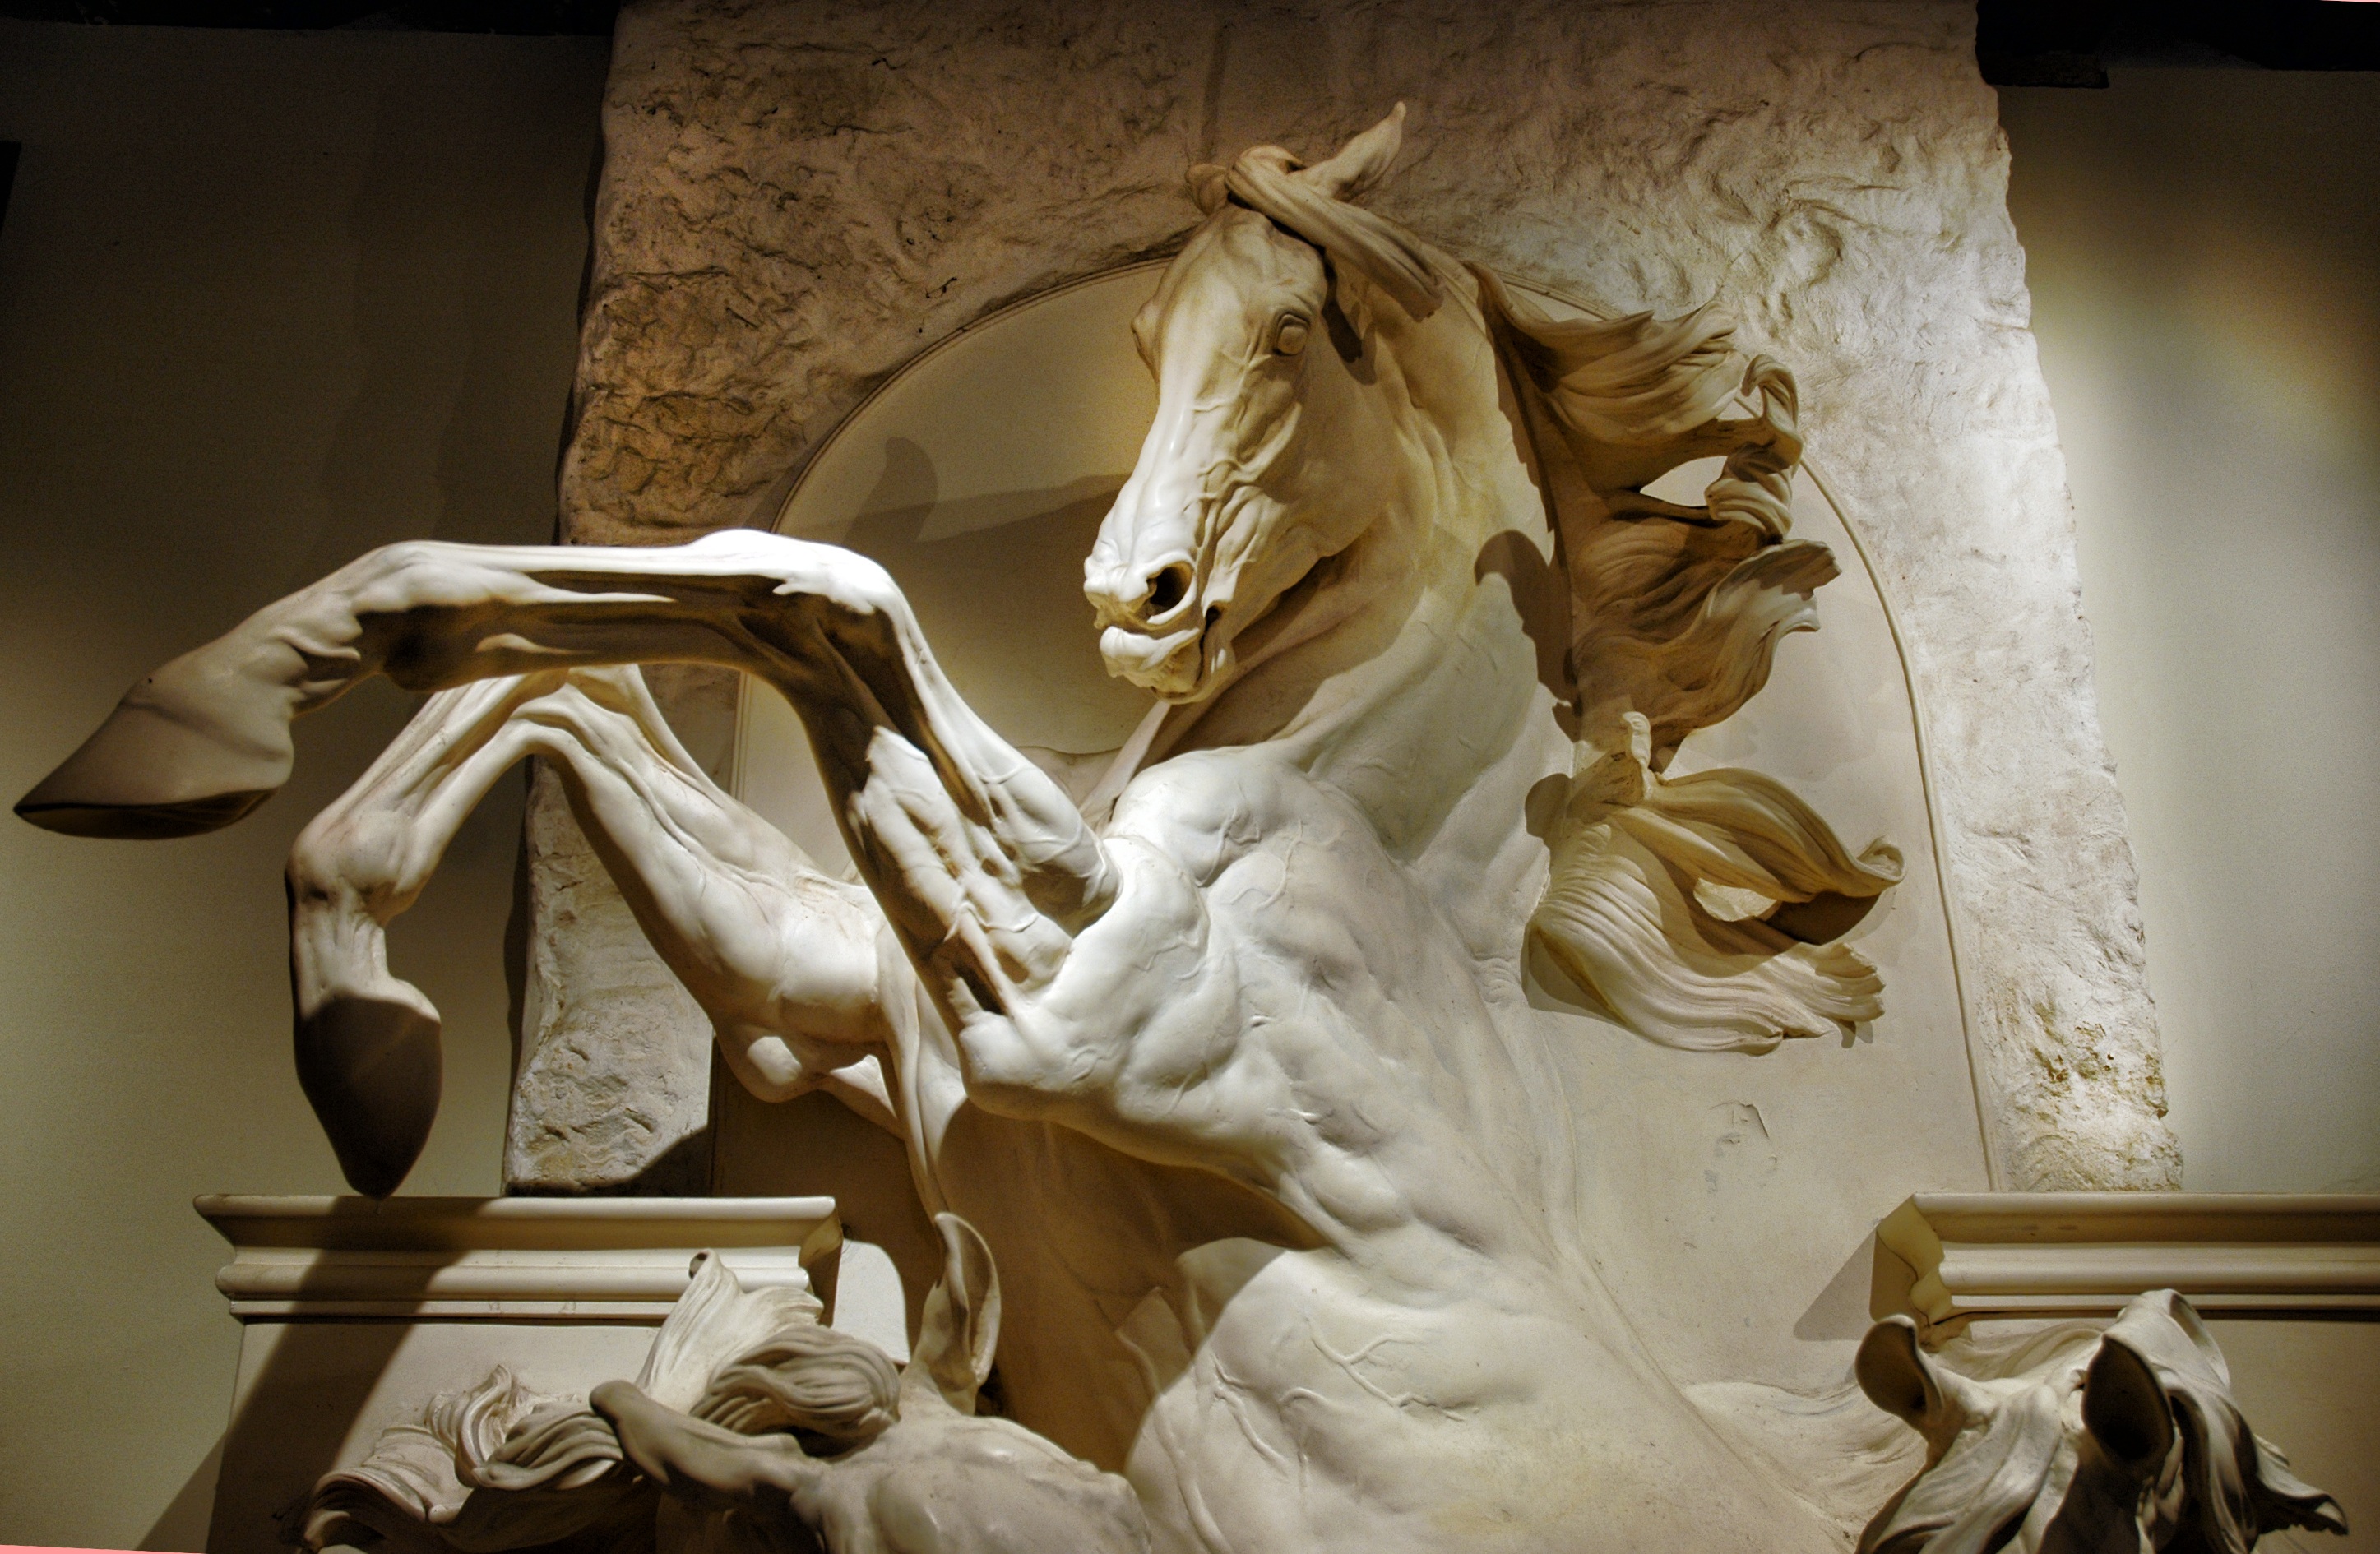
monument, statue, museum, horse, sculpture, art, temple, marble, carving, mythology, chantilly, ancient history